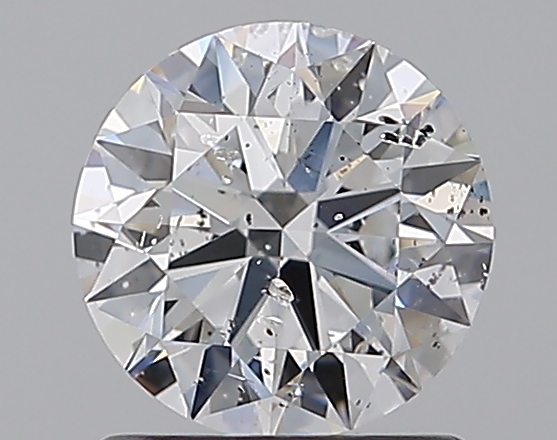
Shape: round
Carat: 1.01
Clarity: SI2
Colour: E
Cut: EX
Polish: EX
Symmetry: EX
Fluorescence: N
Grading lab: IGI
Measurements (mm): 6.4 x 6.36 x 3.94